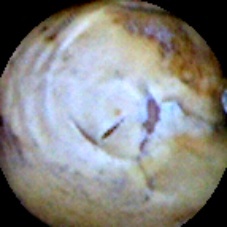
Label: Broken